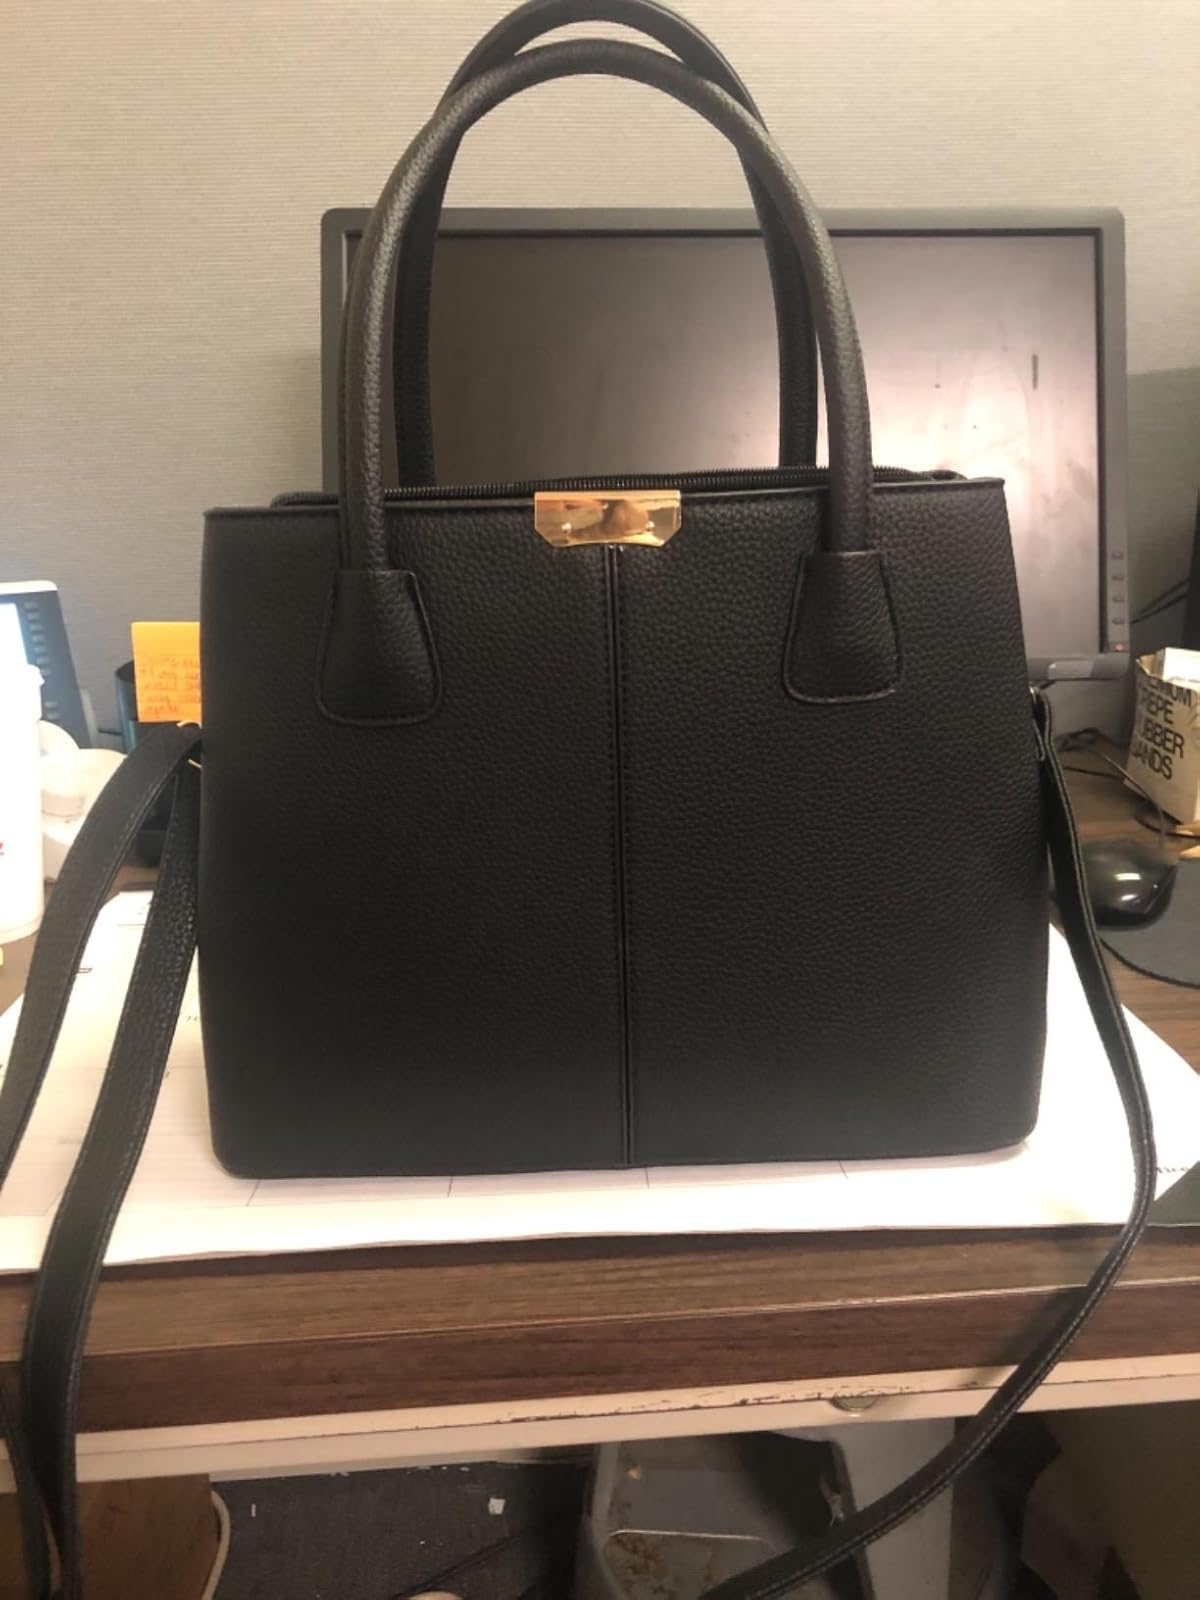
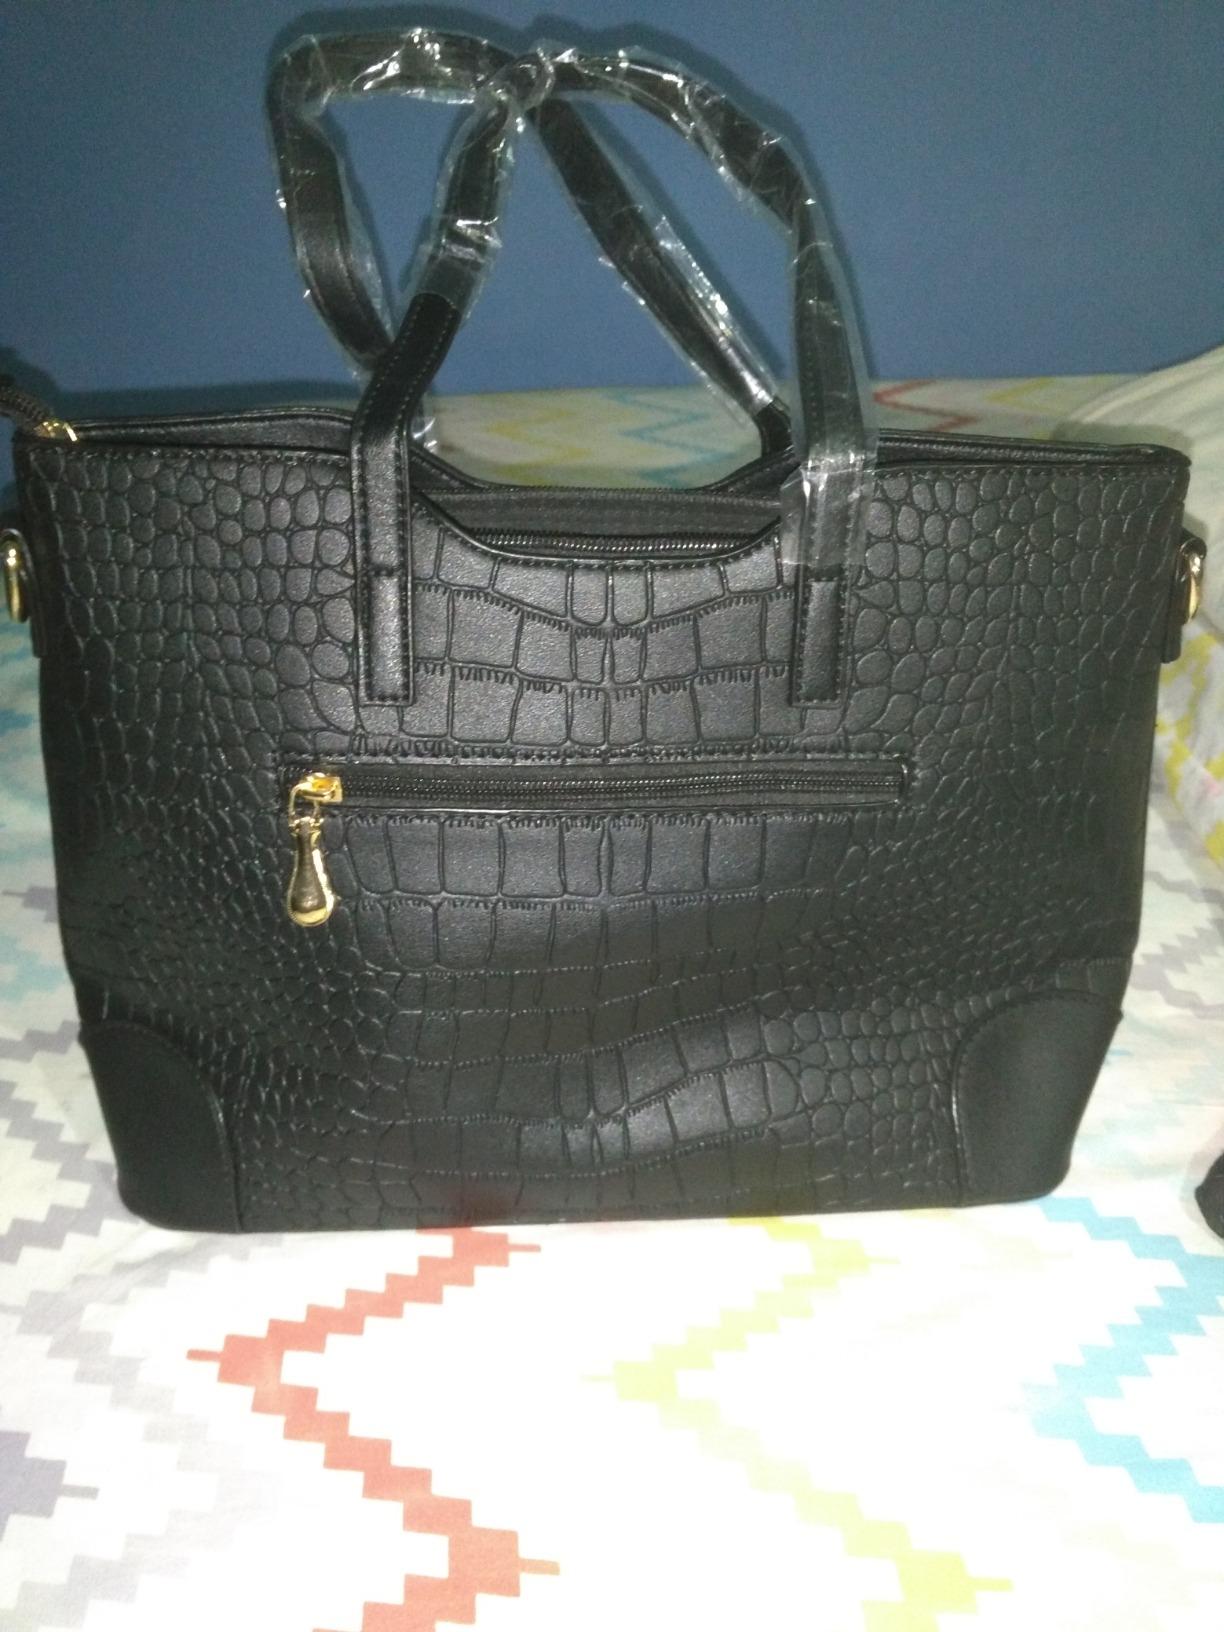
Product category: accessories_handbag
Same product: no